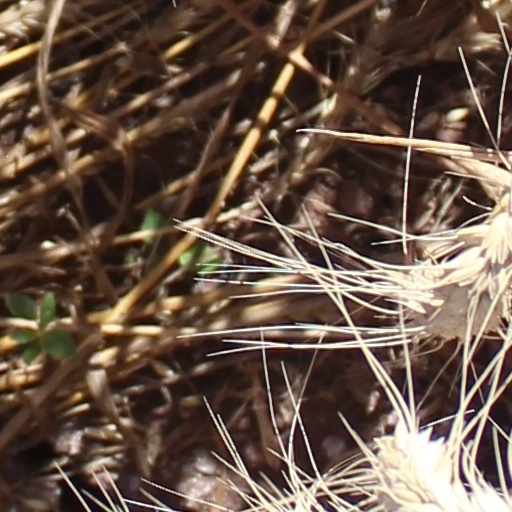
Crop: wheat